Davidson window

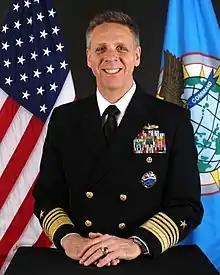
Admiral Philip S. Davidson, who articulated the 2027 timeline

Admiral Davidson warned the United States Senate Committee on Armed Services on March 9, 2021, that "Taiwan is clearly one of their ambitions before then. And I think the threat is manifest during this decade, in fact, in the next six years." He cited China's accelerating timeline to "supplant the United States" and comprehensive military buildup including "ships, aircraft, rockets" combined with aggressive actions across "Hong Kong, Xinjiang, and Tibet." The assessment prompted broader analysis of whether China was stepping up its ambition to supplant the U.S. as the dominant global superpower.